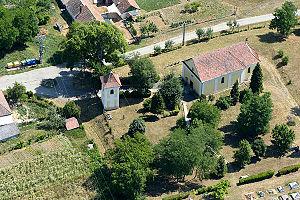
Kisecset est un village et une commune du comitat de Nógrád en Hongrie.